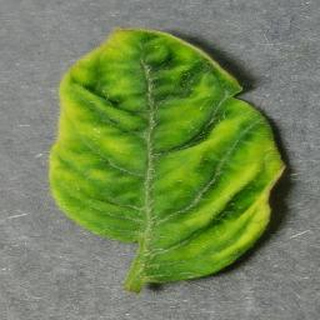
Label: tomato_yellow_leaf_curl_virus